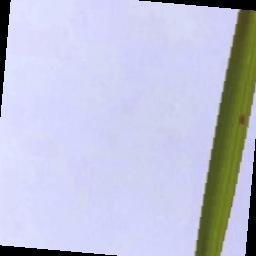
Label: Rice___Brown_Spot